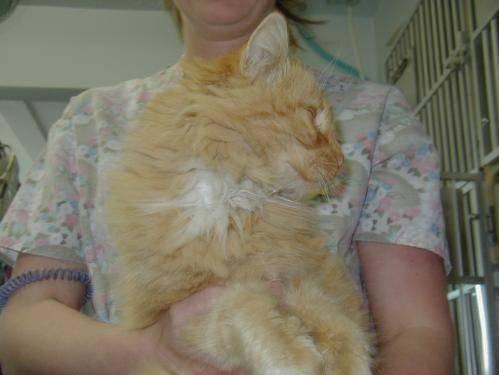
cat